Lescudjack Hill Fort

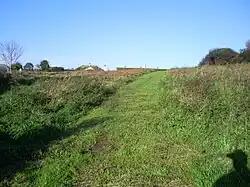
The site of Lescudjack Hill Fort, Penzance, Cornwall looking northwest

Lescudjack Hill fort is the name given to the unexcavated Iron Age settlement located in Penzance, Cornwall. It is positioned on the summit of a steep hill in the east of Penzance and consists of a single rampart enclosing an area of . The site has been damaged and contains allotments and an open area of land which has recently been cleared of thick undergrowth. It is reported that a small lead-copper mine was situated "just outside" the ramparts, however all trace of this appears to have vanished.